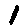
Label: 1